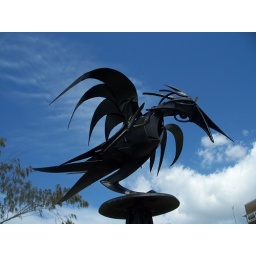
bird in the blue